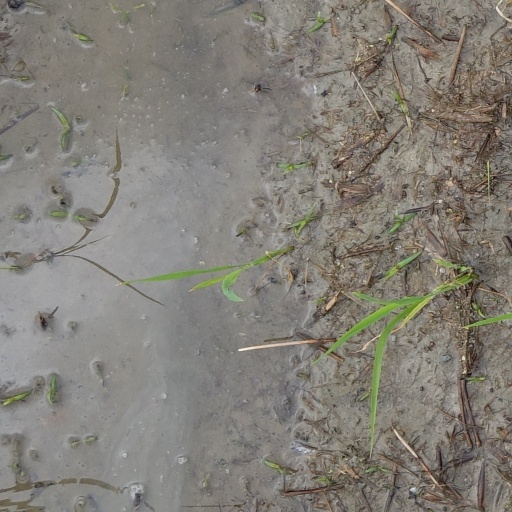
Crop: rice